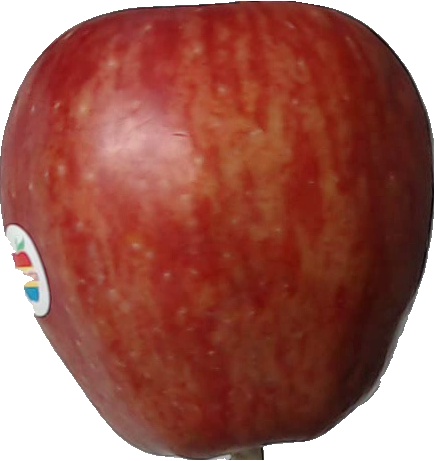
Label: apple_red_1